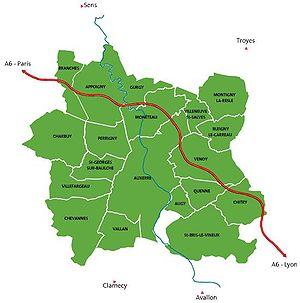
Carte des communes de la CA Français